2009 Cervélo TestTeam (women) season

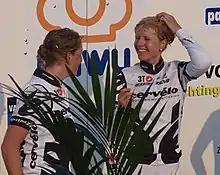
Regina Bruins and Kirsten Wild finished 1st and 2nd at the Dutch Time Trial Championship

Kirsten Wild finished 3rd in the individual and the team finished 1st in the teams overall standing.